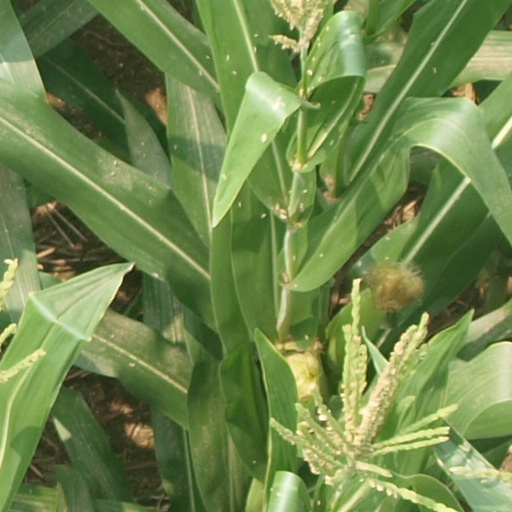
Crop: maize; corn